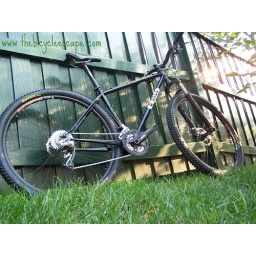
Q Ball 29er mountain bike built by Scott Quiring in Michigan.